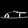
Label: Sandal